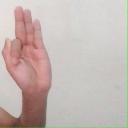
अक्षर: फ